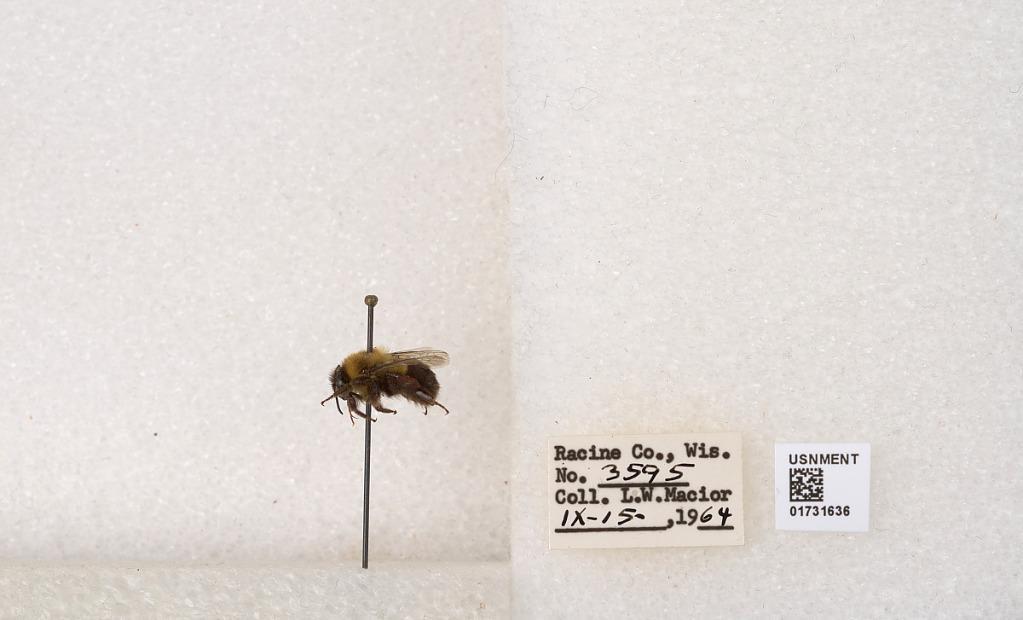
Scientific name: Bombus impatiens Cresson
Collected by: L. Macior
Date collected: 1964-9-15
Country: United States
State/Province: Wisconsin
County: Racine
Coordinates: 42.7299, -87.8123